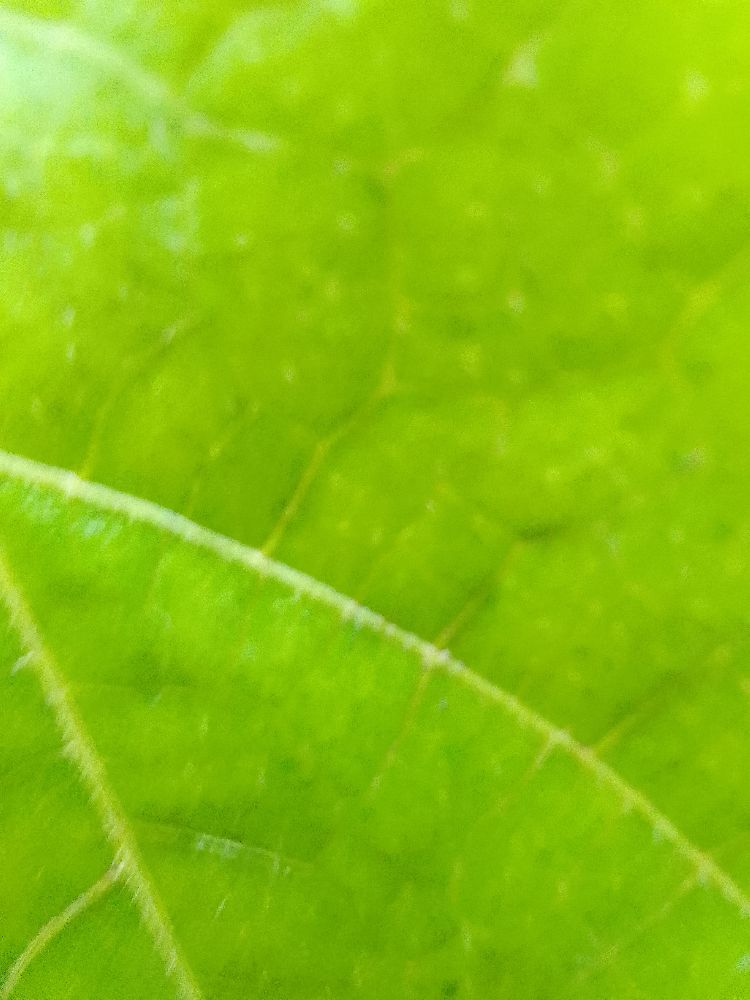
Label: healthy